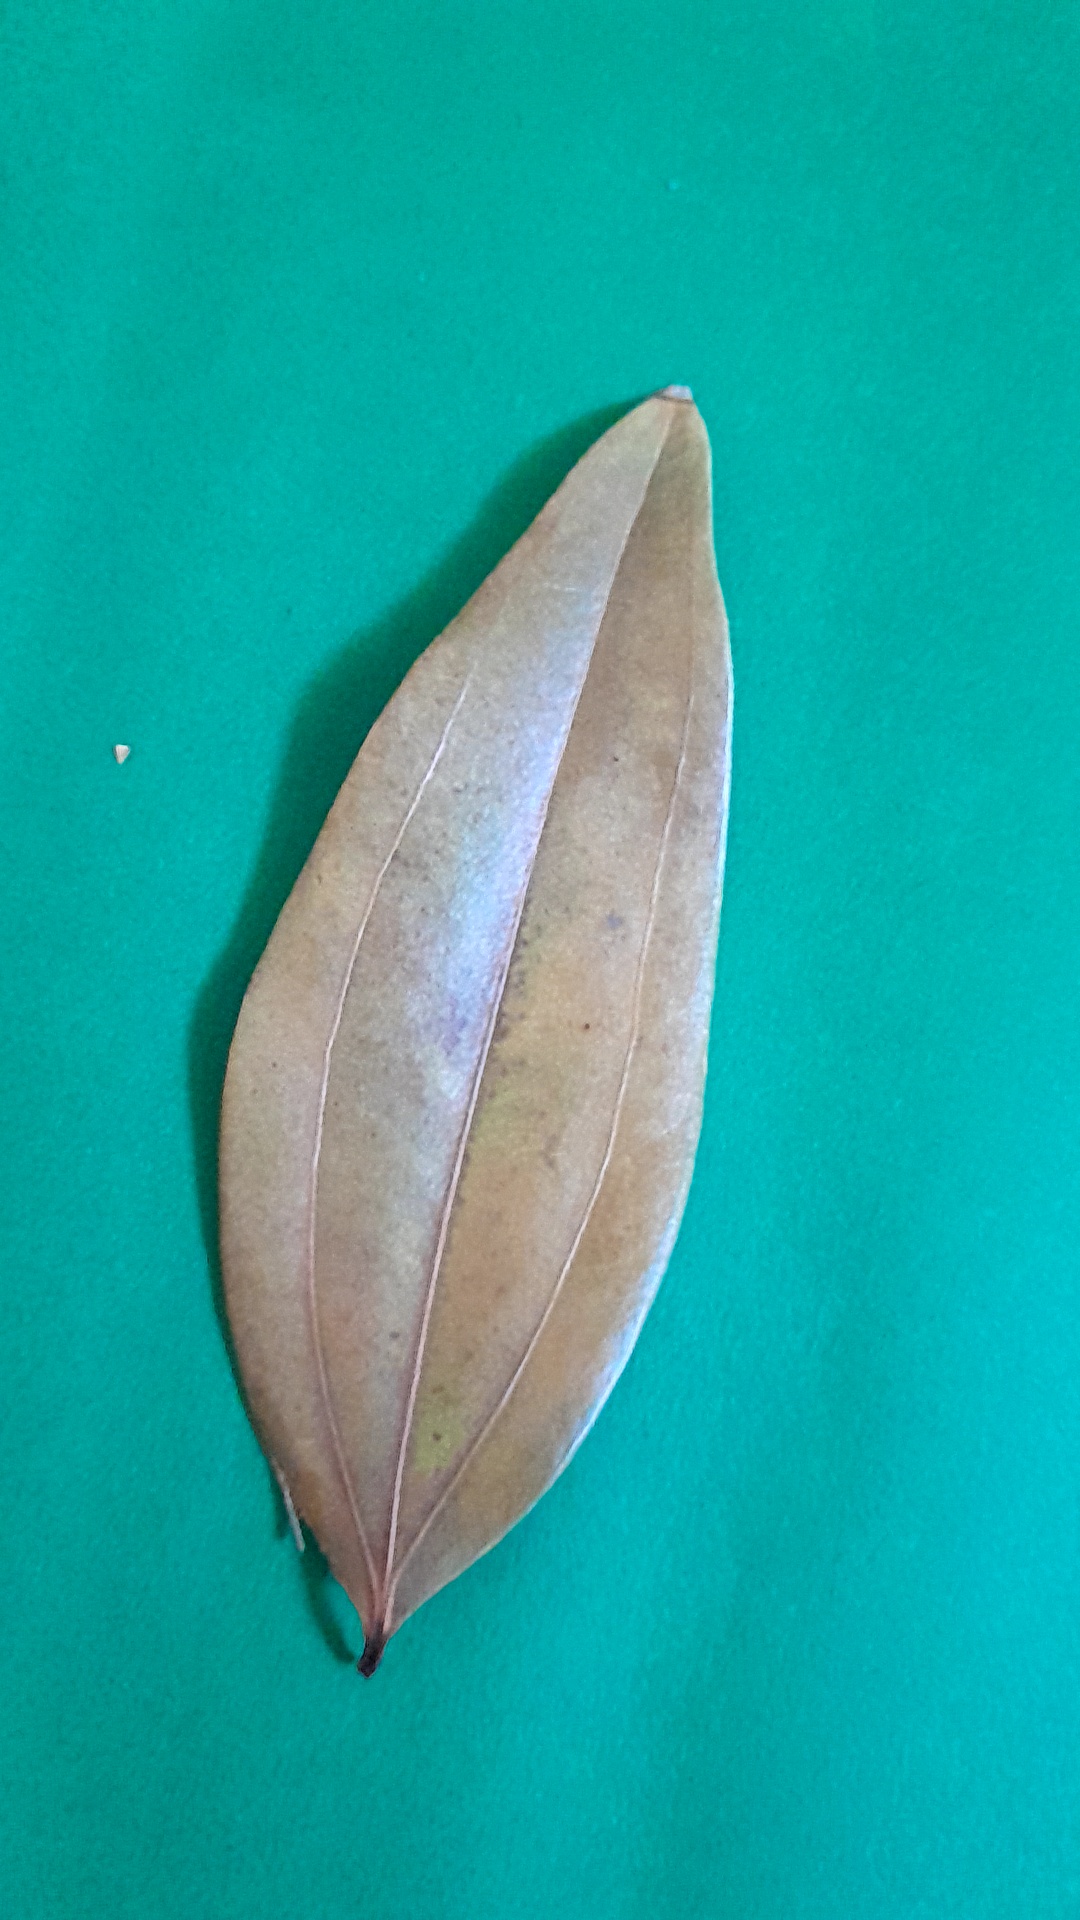
Label: Dry Leaf